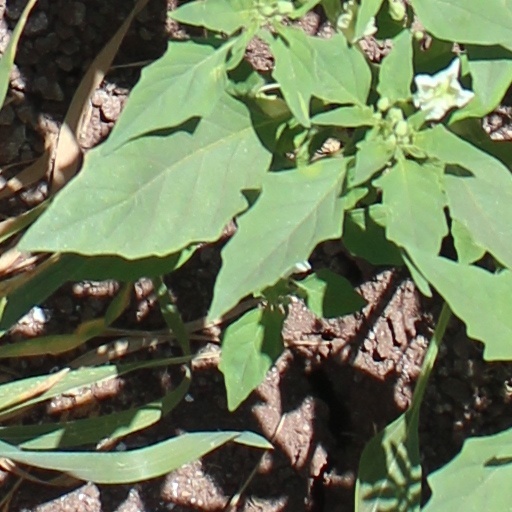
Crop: wheat